284th Rifle Division

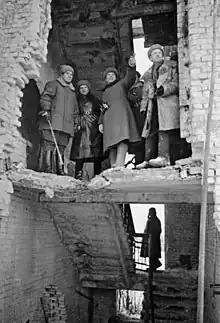
Lt. Gen. V.I. Chuikov and Col. N.F. Batyuk observe the battlefield, December, 1942

During October, a senior sergeant of the 2nd Battalion, 1047th Rifle Regiment, Vasili Grigorievich Zaitsev, was brought to Colonel Batyuk's attention. Zaitsev was one of the replacements transferred from the Pacific Fleet in August and was gaining a reputation as a highly effective sharpshooter with the standard Mosin–Nagant rifle. Batyuk recommended him for sniper training, and later ordered him to set up a sniper training school of his own. Before being wounded in January, 1943, Zaitsev was credited with an estimated 300 kills, and became a Hero of the Soviet Union in March.